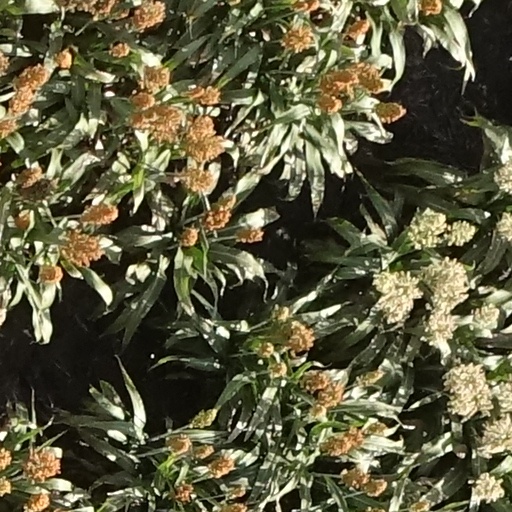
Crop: sorghum